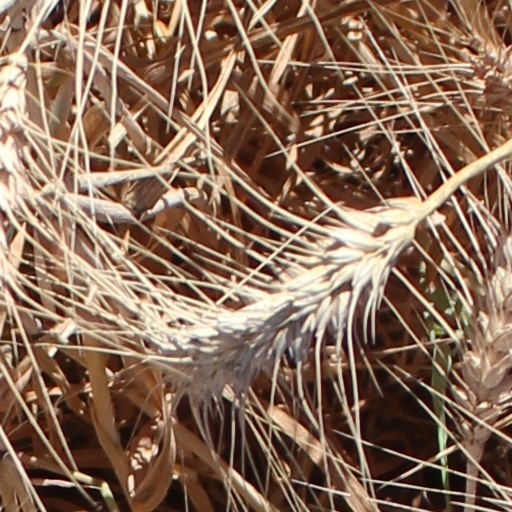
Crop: wheat